Dragonfly

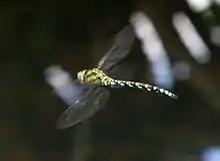
Southern hawker, "Aeshna cyanea": its wings at this instant are synchronised for agile flight.

The nymph stage of dragonflies lasts up to five years in large species, and between two months and three years in smaller species. When the naiad is ready to metamorphose into an adult, it stops feeding and makes its way to the surface, generally at night. It remains stationary with its head out of the water, while its respiration system adapts to breathing air, then climbs up a reed or other emergent plant, and moults (ecdysis). Anchoring itself firmly in a vertical position with its claws, its exoskeleton begins to split at a weak spot behind the head. The adult dragonfly crawls out of its nymph exoskeleton, the exuvia, arching backwards when all but the tip of its abdomen is free, to allow its exoskeleton to harden. Curling back upwards, it completes its emergence, swallowing air, which plumps out its body, and pumping haemolymph into its wings, which causes them to expand to their full extent.